Complex early seral forest

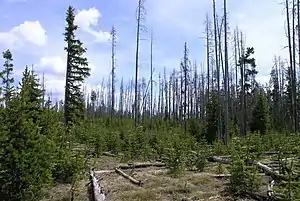
Complex early seral forest, or snag forest, in Yellowstone National Park

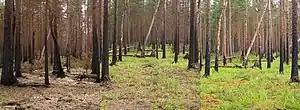
Complex early seral forest in boreal forest 1, 2, and 3 years post fire

Complex early seral forests, or snag forests, are ecosystems that occupy potentially forested sites after a stand-replacement disturbance and before re-establishment of a closed forest canopy. They are generated by natural disturbances such as wildfire or insect outbreaks that reset ecological succession processes and follow a pathway that is influenced by biological legacies (e.g., large live trees and snags, downed logs, seed banks, resprout tissue, fungi, and other live and dead biomass) that were not removed during the initial disturbance. Complex early seral forests develop with rich biodiversity because the remaining biomass provides resources to many life forms and because of habitat heterogeneity provided by the disturbances that generated them. In this and other ways, complex early seral forests differ from simplified early successional forests created by logging. Complex early seral forest habitat is threatened from fire suppression, thinning, and post-fire or post-insect outbreak logging.